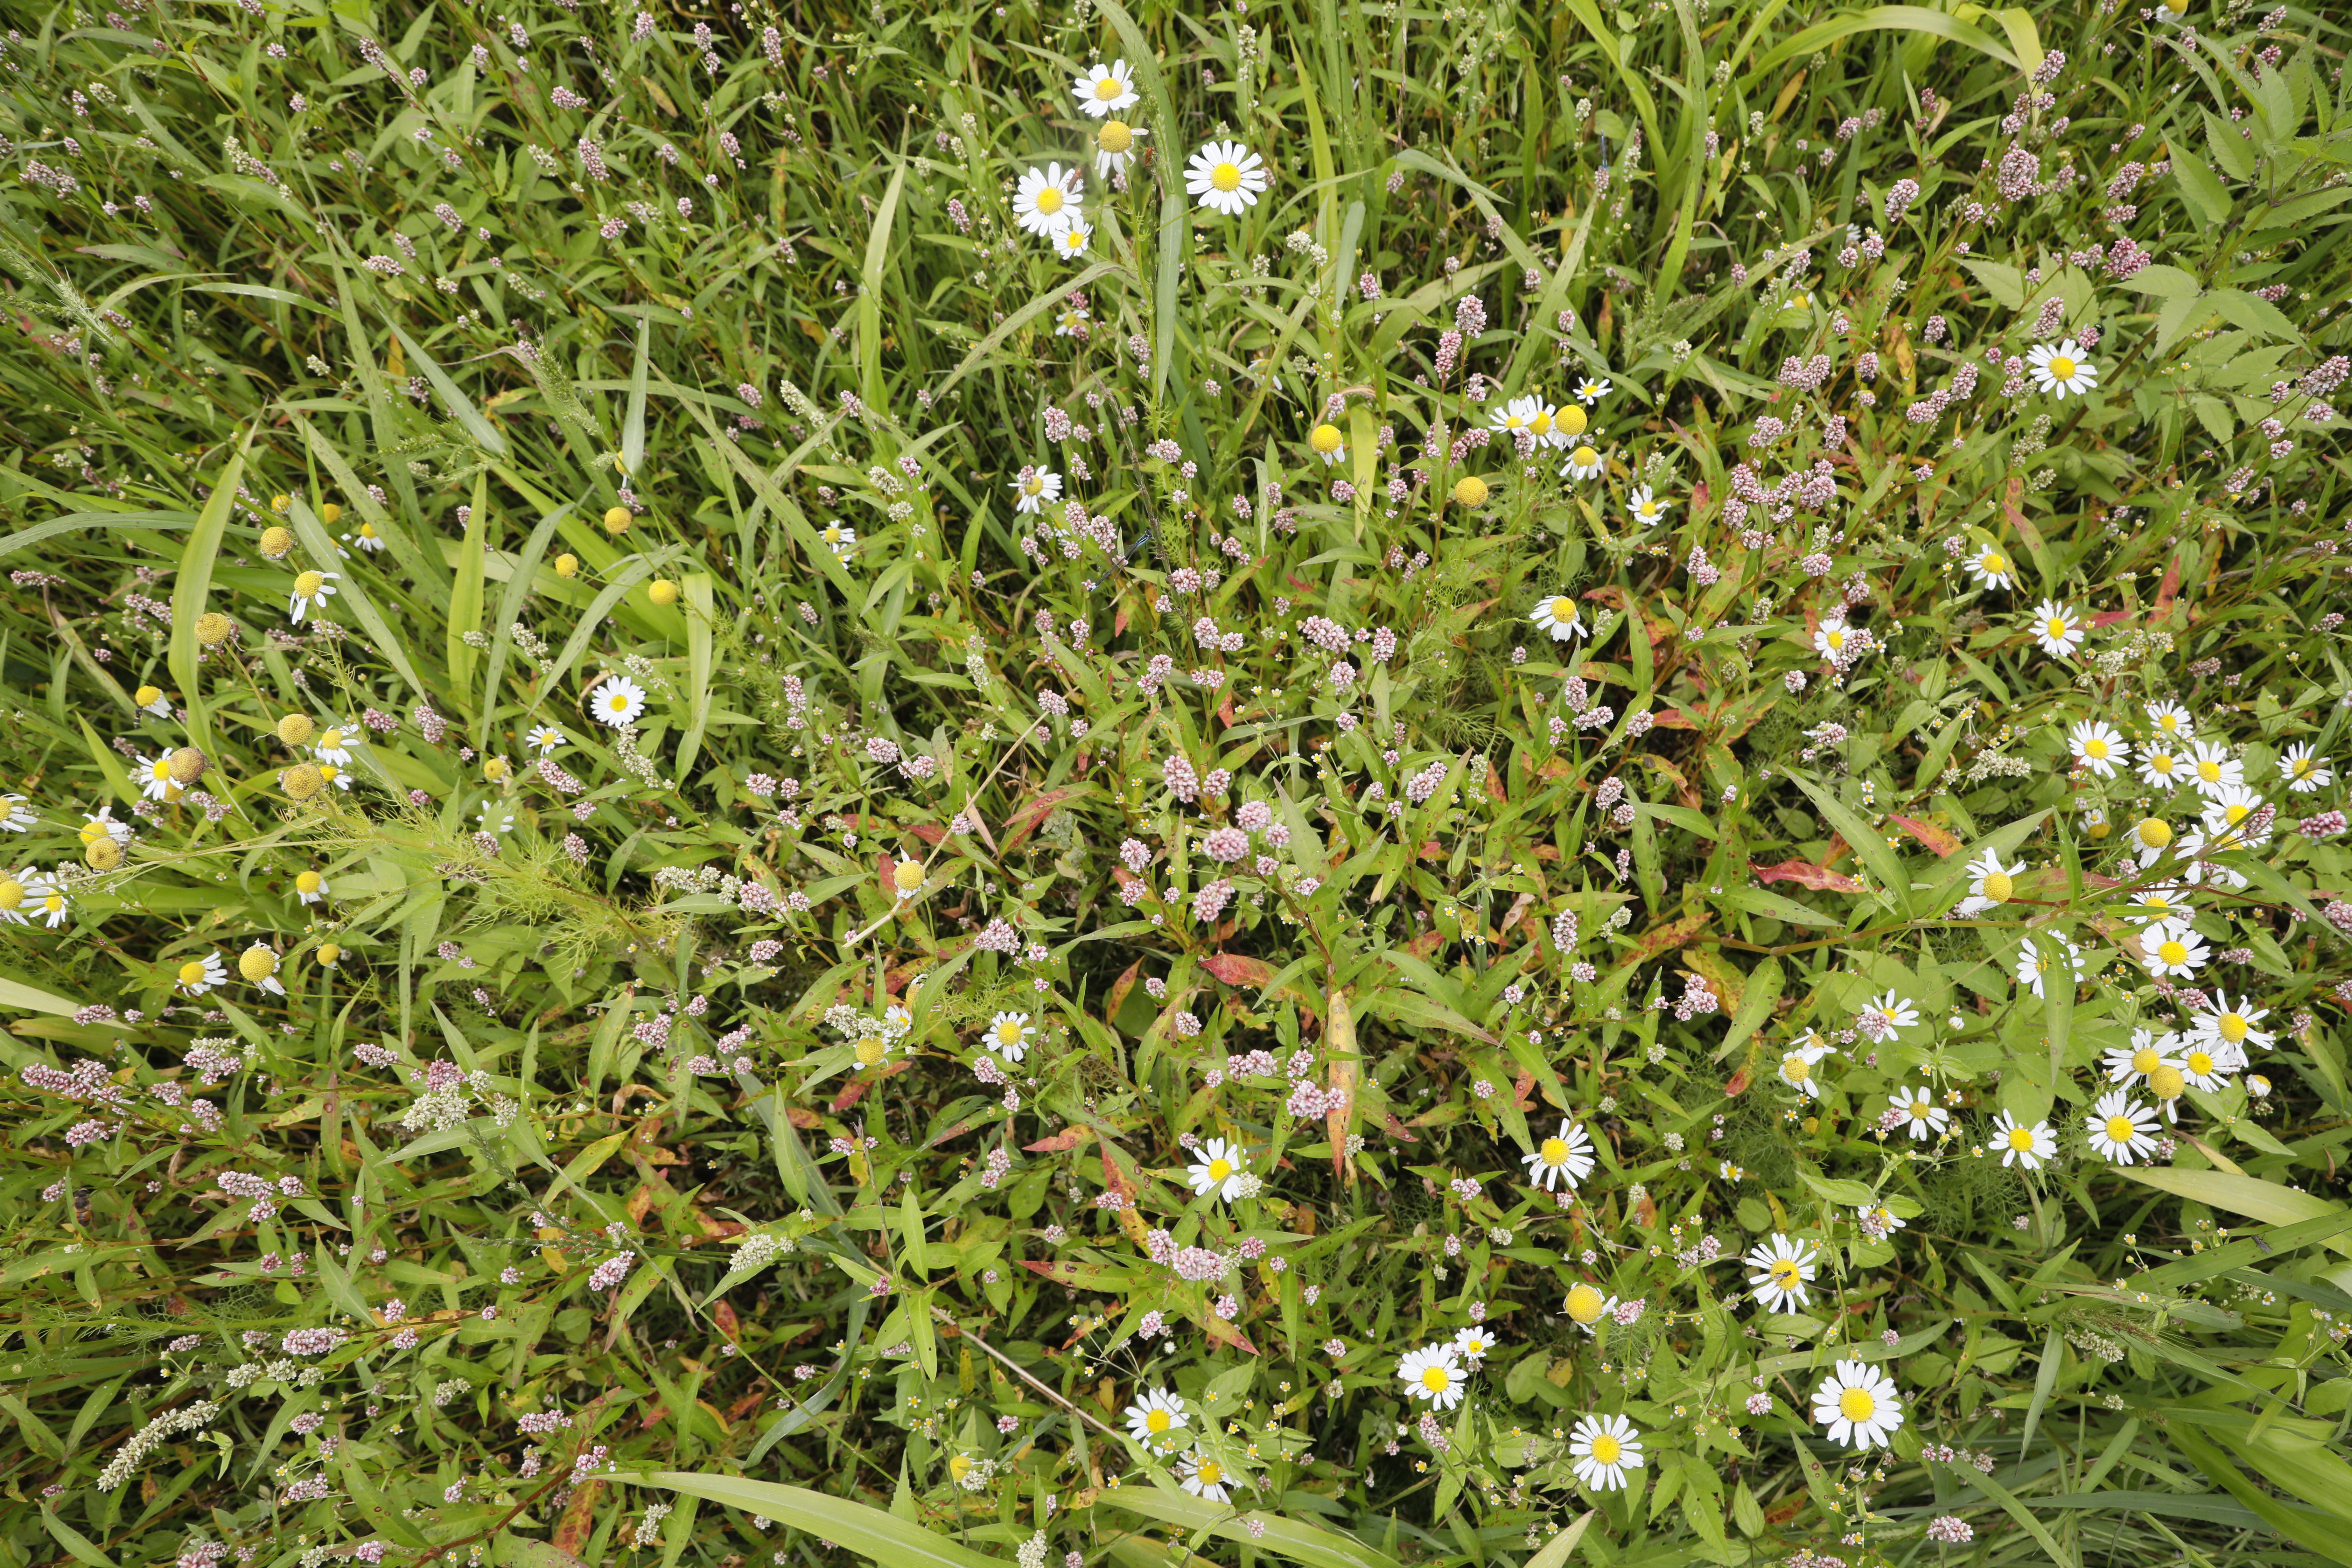
Plant species: Chamomile * (aggregate), Polygonum persicaria